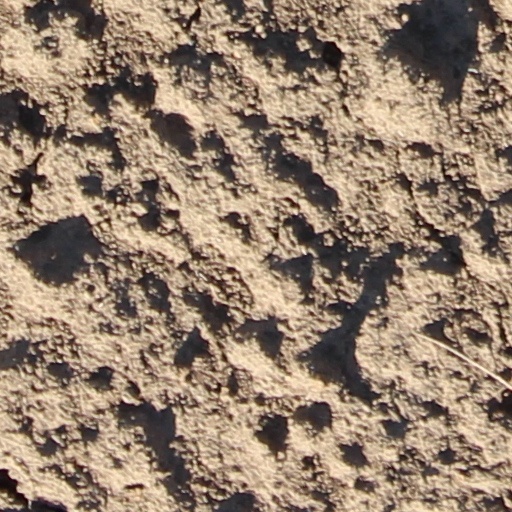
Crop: wheat